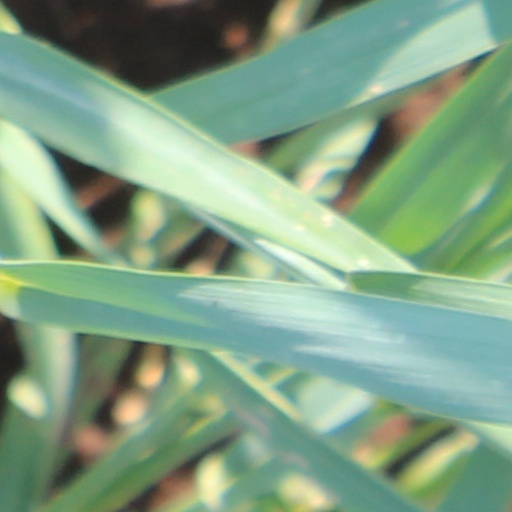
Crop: wheat